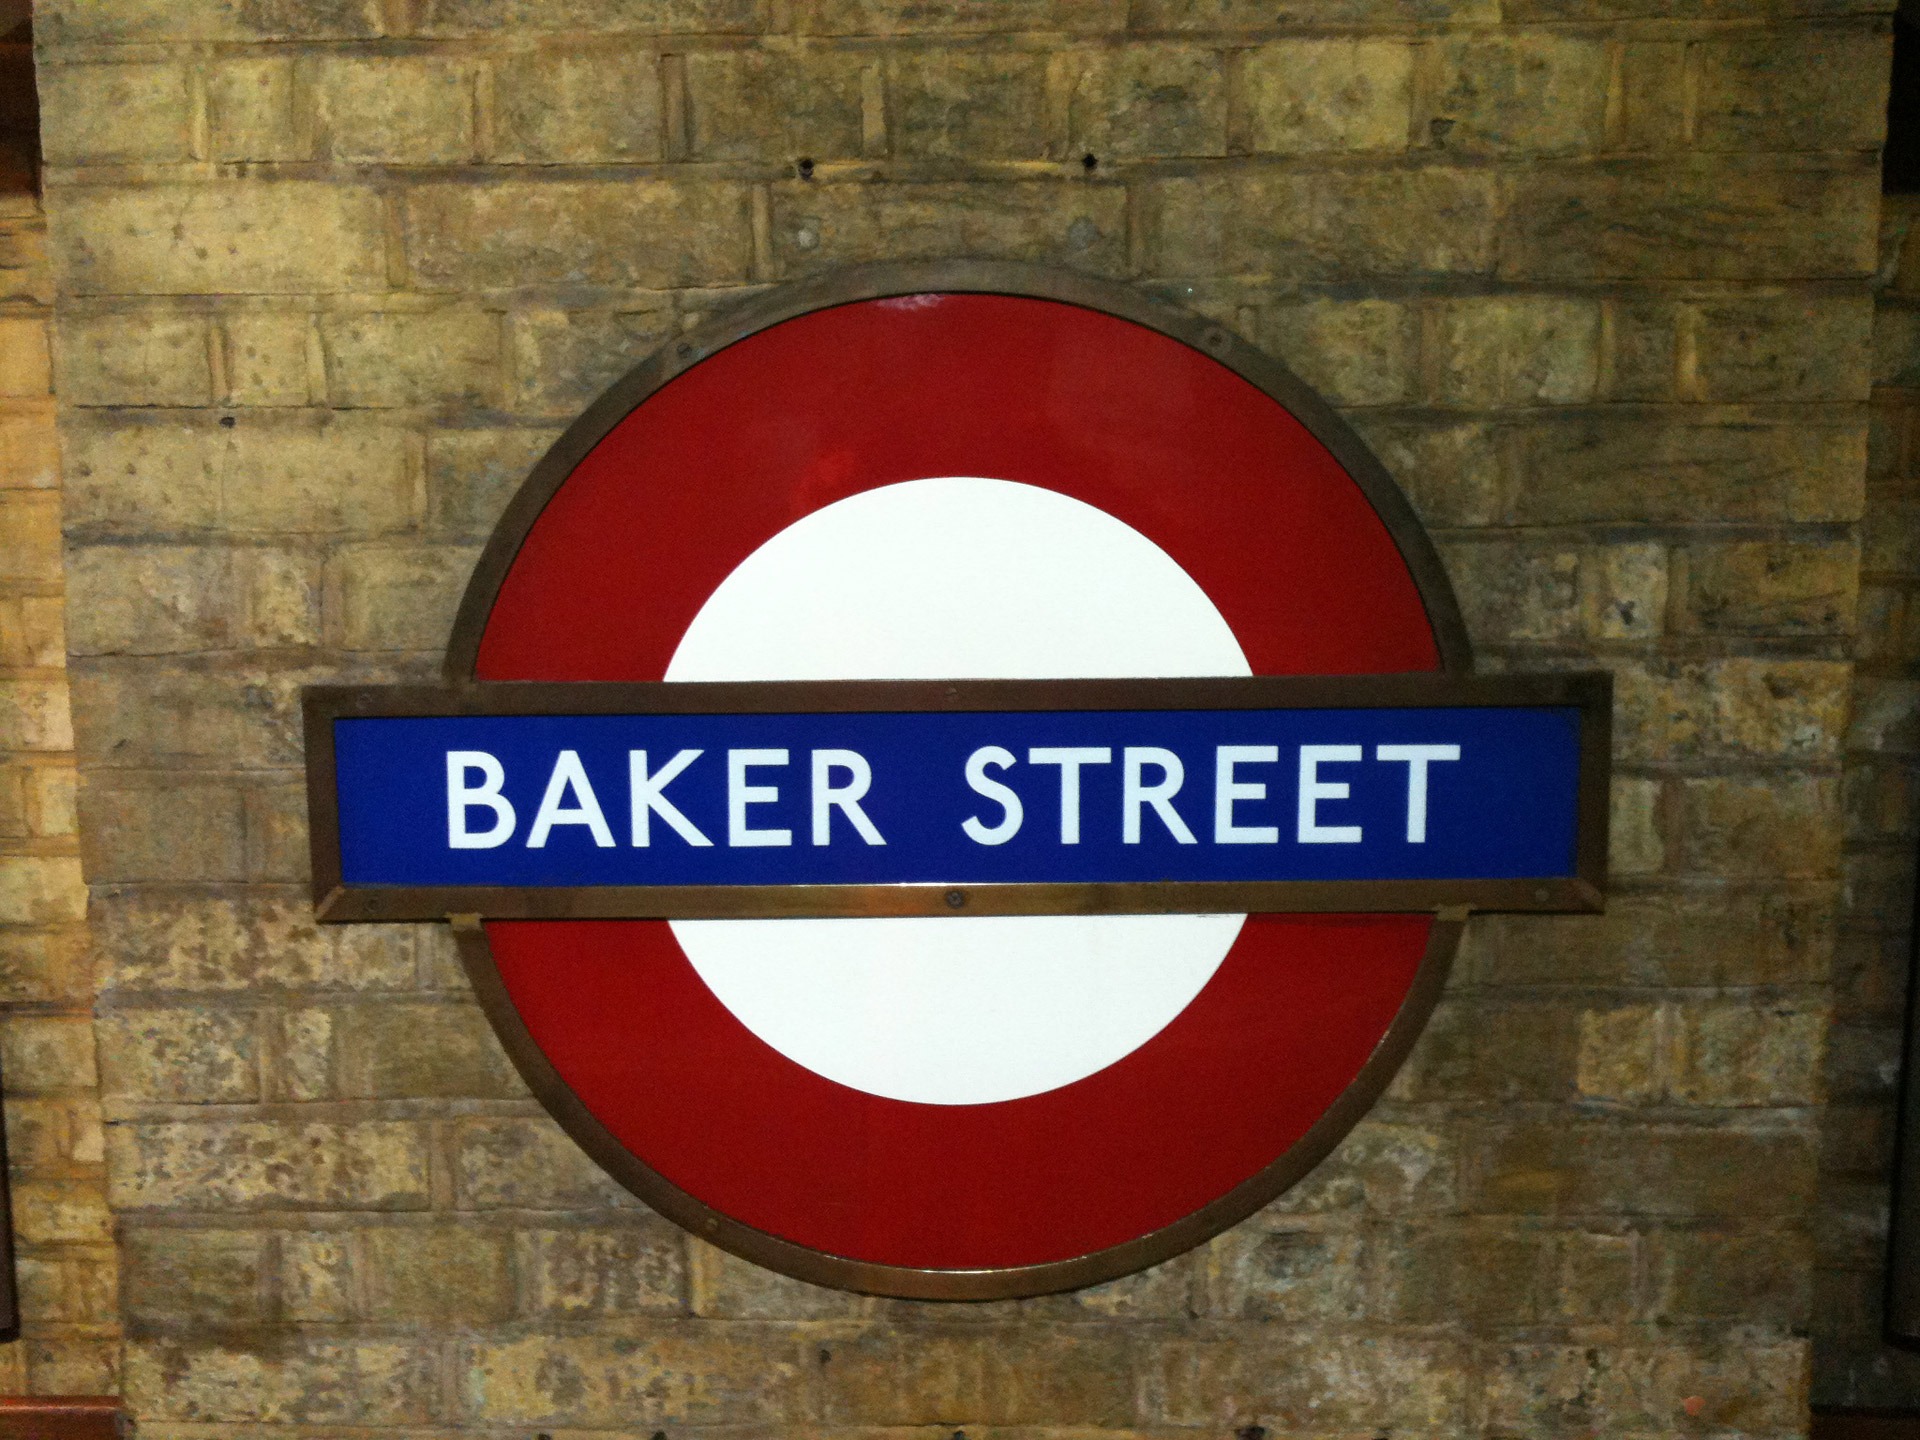
railway, street, tube, number, subway, underground, sign, red, street sign, signage, circle, london, baker, shape, traffic sign